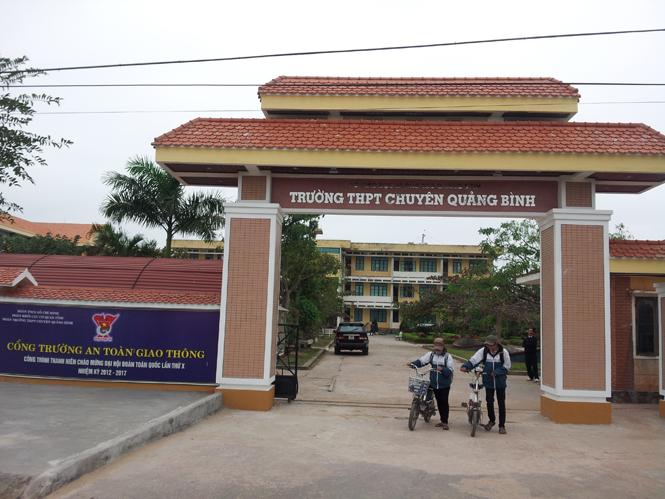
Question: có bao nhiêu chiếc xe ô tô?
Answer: có một